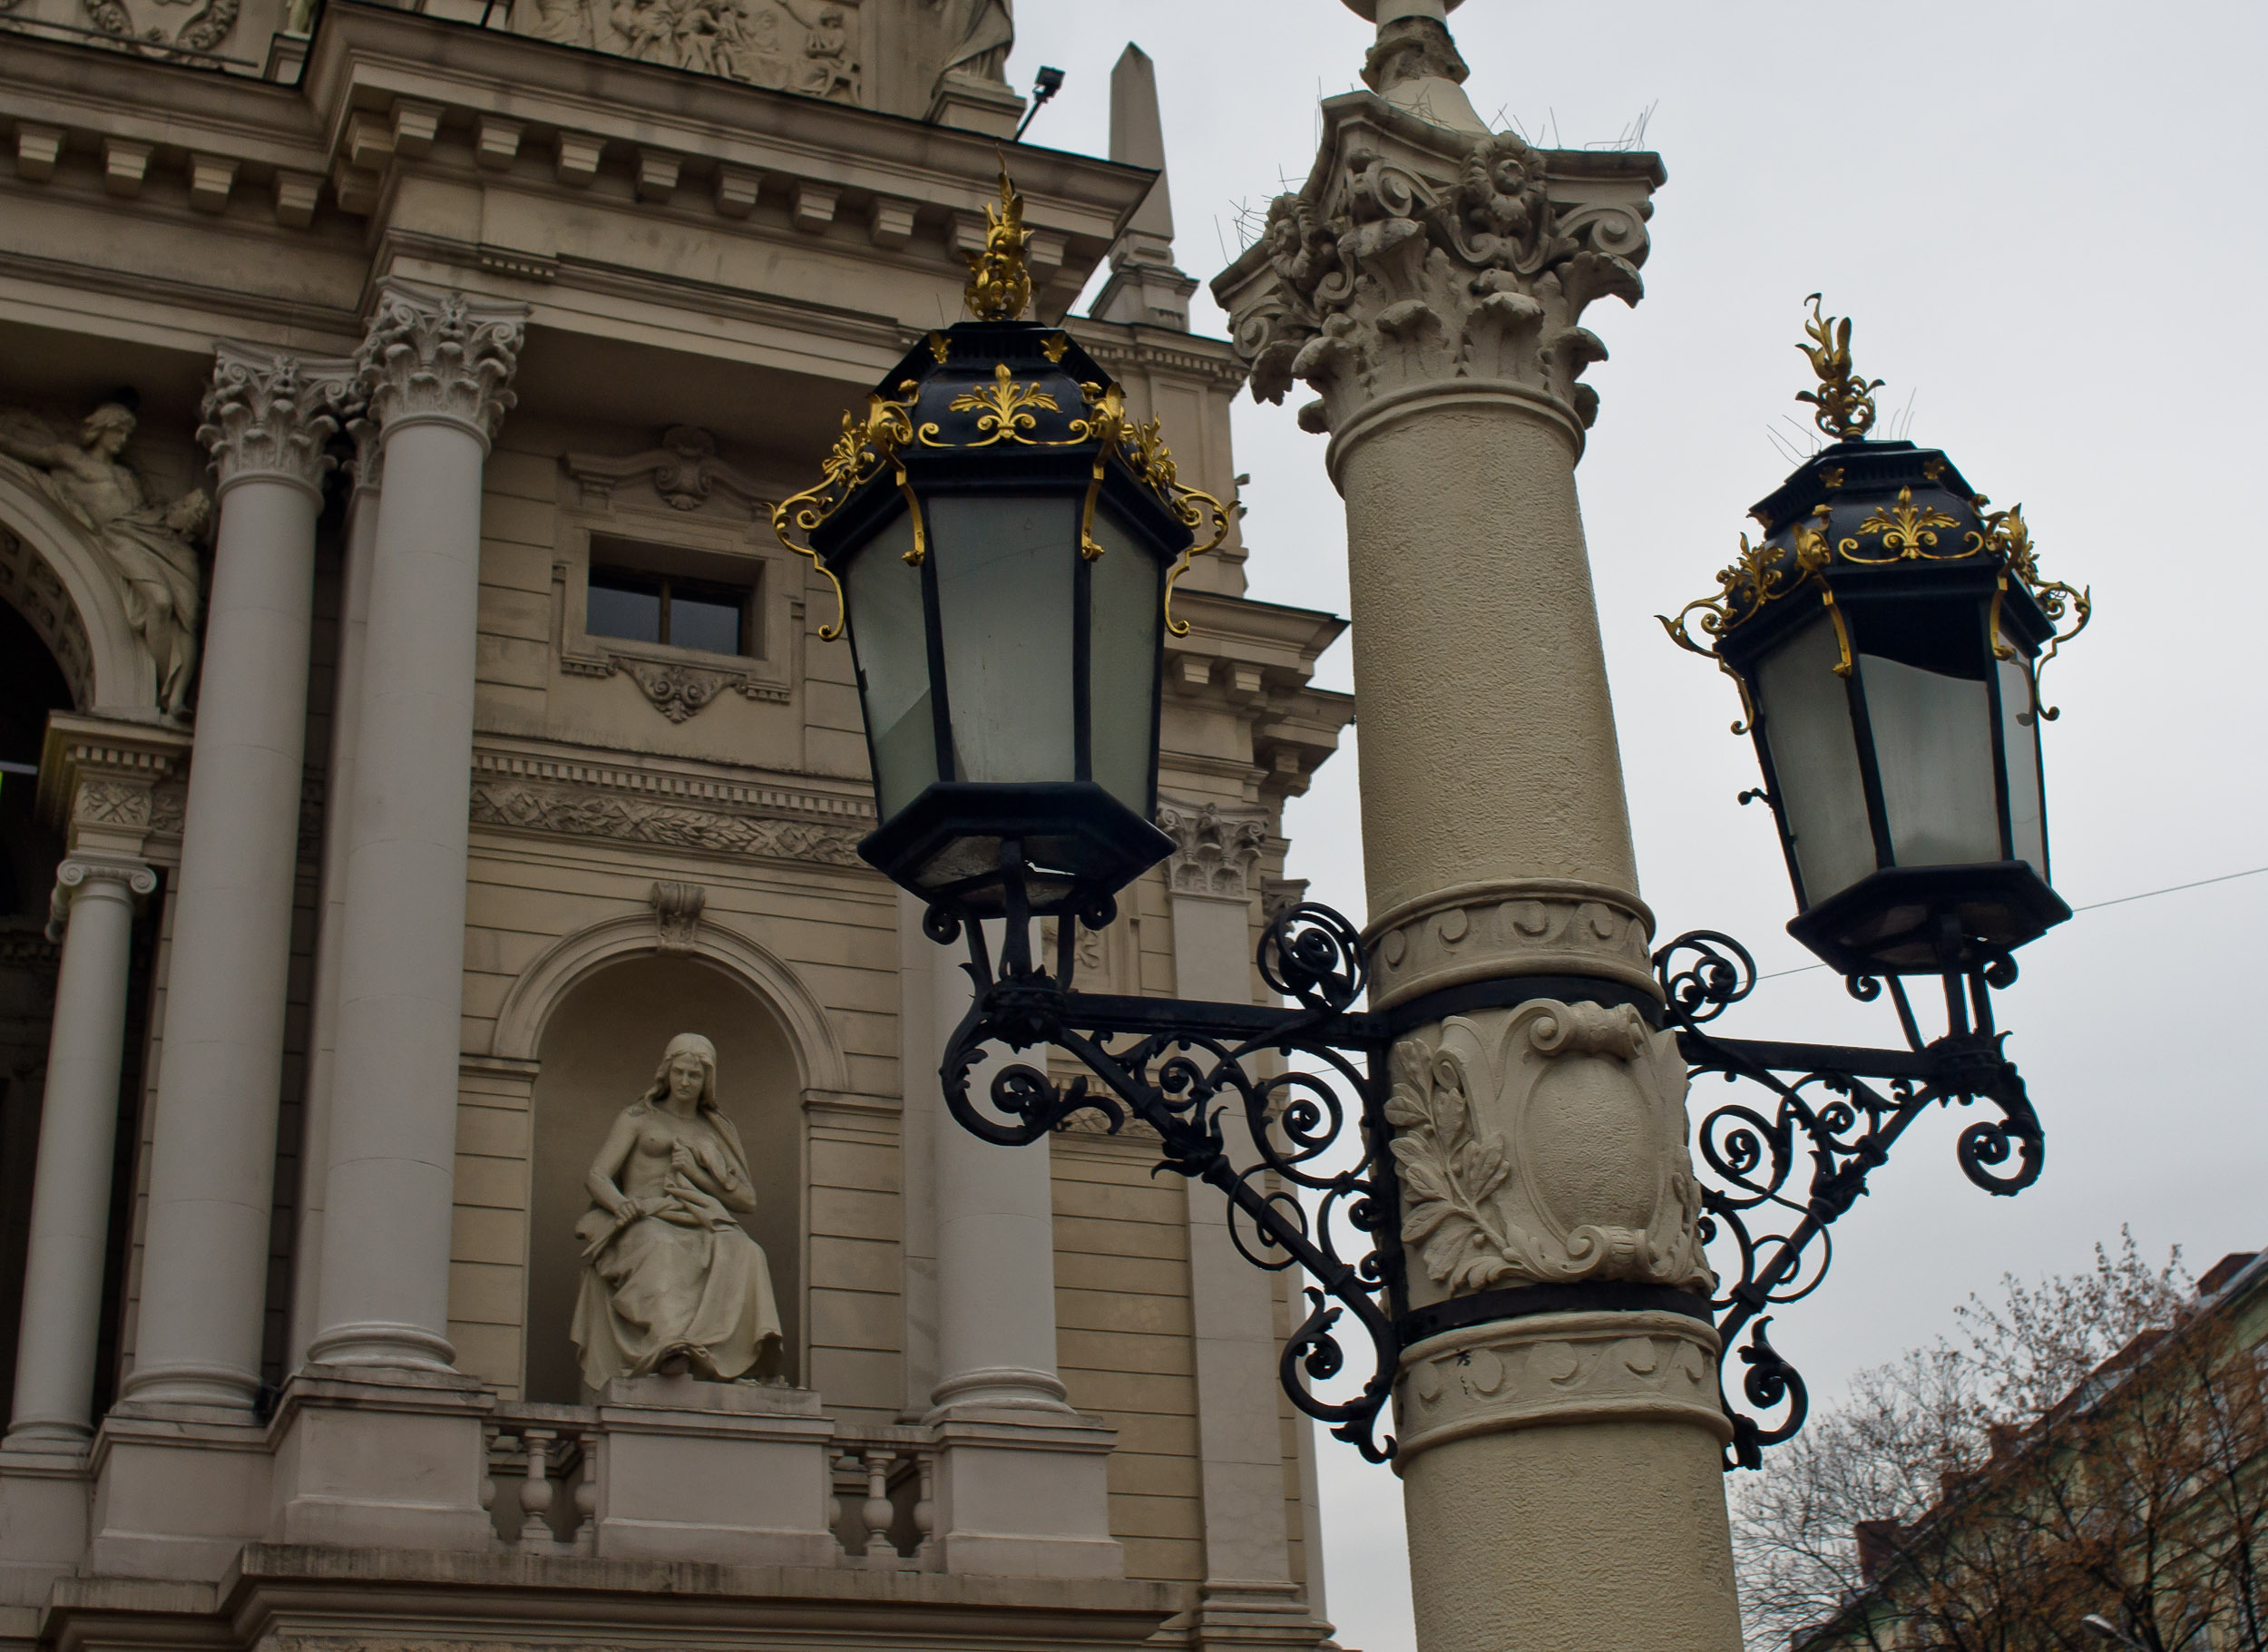
architecture, structure, palace, monument, statue, column, opera, landmark, facade, lighting, sculpture, 2013, temple, lviv, 5star28mm, ancient history